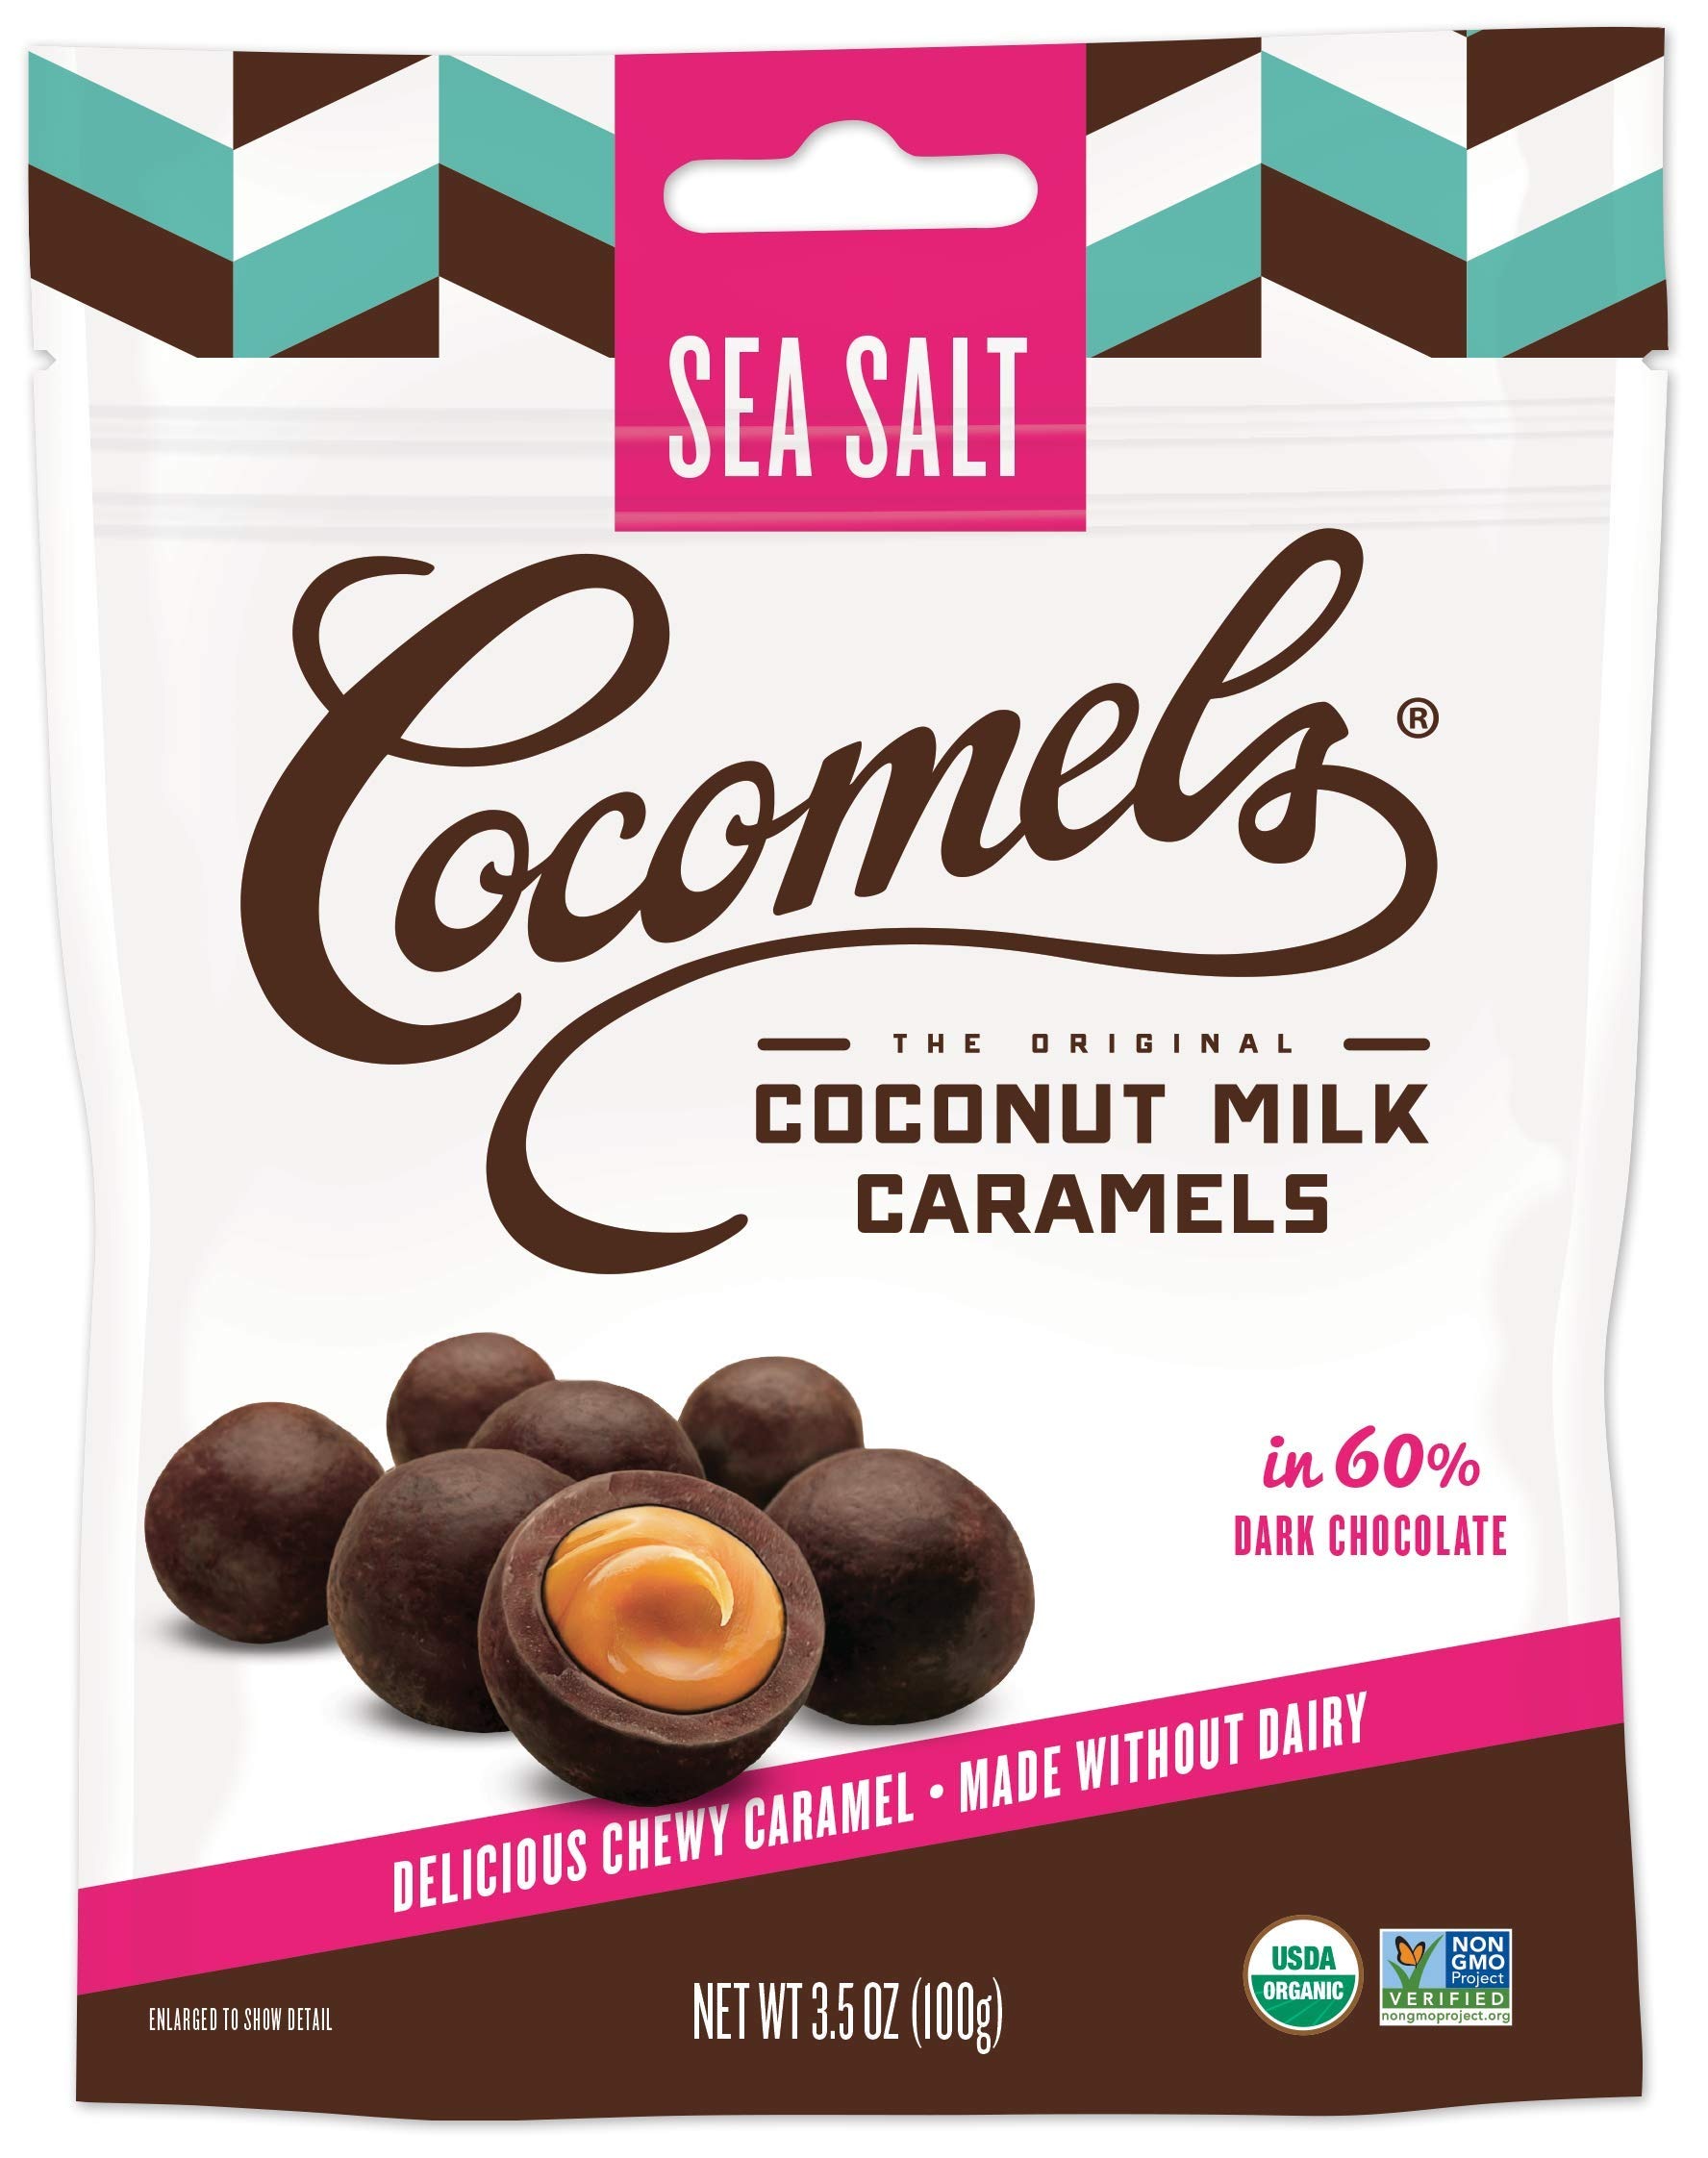
Item Name: Cocomels Chocolate Sea Salt Cocomel Bites, Organic, Dairy Free, Vegan, Gluten Free, Non-GMO, No High Fructose Corn Syrup, Kosher, Plant Based, (1 Pack)
Bullet Point 1: SEA SALT CARAMEL CANDY BITES, Decadent dark chocolate covers our sea salt coconut milk caramel center. One could say this is the ultimate healthier treat. Bite sized bliss!
Bullet Point 2: AWARD WINNING COCOMELS are smooth and creamy all natural caramel candy made with coconut milk instead of dairy. Certified organic, dairy free, gluten free, non-GMO, no high fructose corn syrup, plant based, vegan, Kosher, and no shiny glazes
Bullet Point 3: GREAT TASTING AND 30% LESS SUGAR than other caramel candies, Our soft and chewy caramel candies are sure to satisfy your sweet tooth and keep you feeling good. No guilt with this treat!
Bullet Point 4: SUSTAINABLY SOURCED, CLEAN INGREDIENTS and organic sweeteners deliver a unique and delicious, mouth-watering experience. Best healthy gourmet coconut caramel bits you ever tasted!
Bullet Point 5: STAY FRESH PACKAGING- Resealable pouches keep our chocolate covered caramel candy fresh. Convenient for work, travel, or keeping a sweet stash at home!
Value: 3.5
Unit: Ounce

Price: 4.99